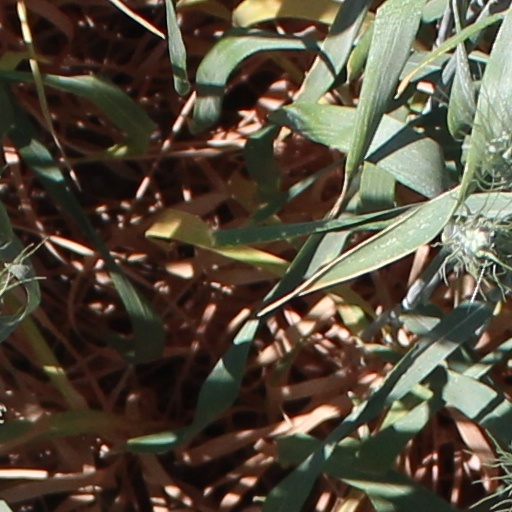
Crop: wheat